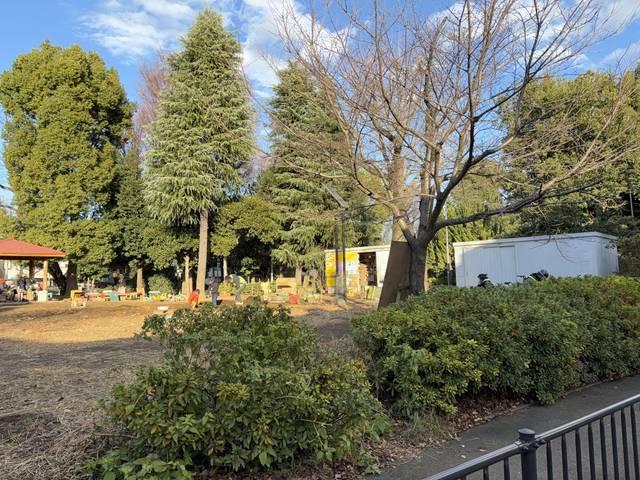
Region: Japan
Coordinates: 35.739, 139.713